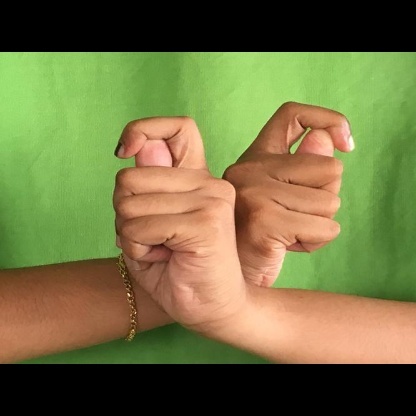
Mudra: Berunda